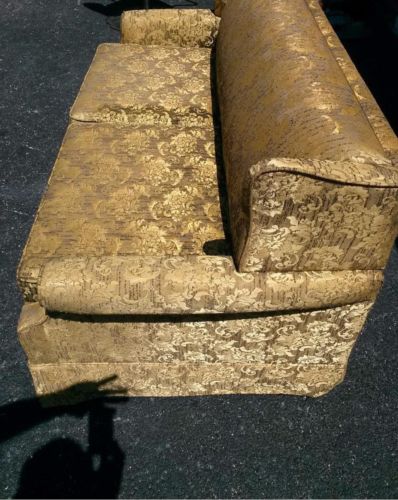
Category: sofa